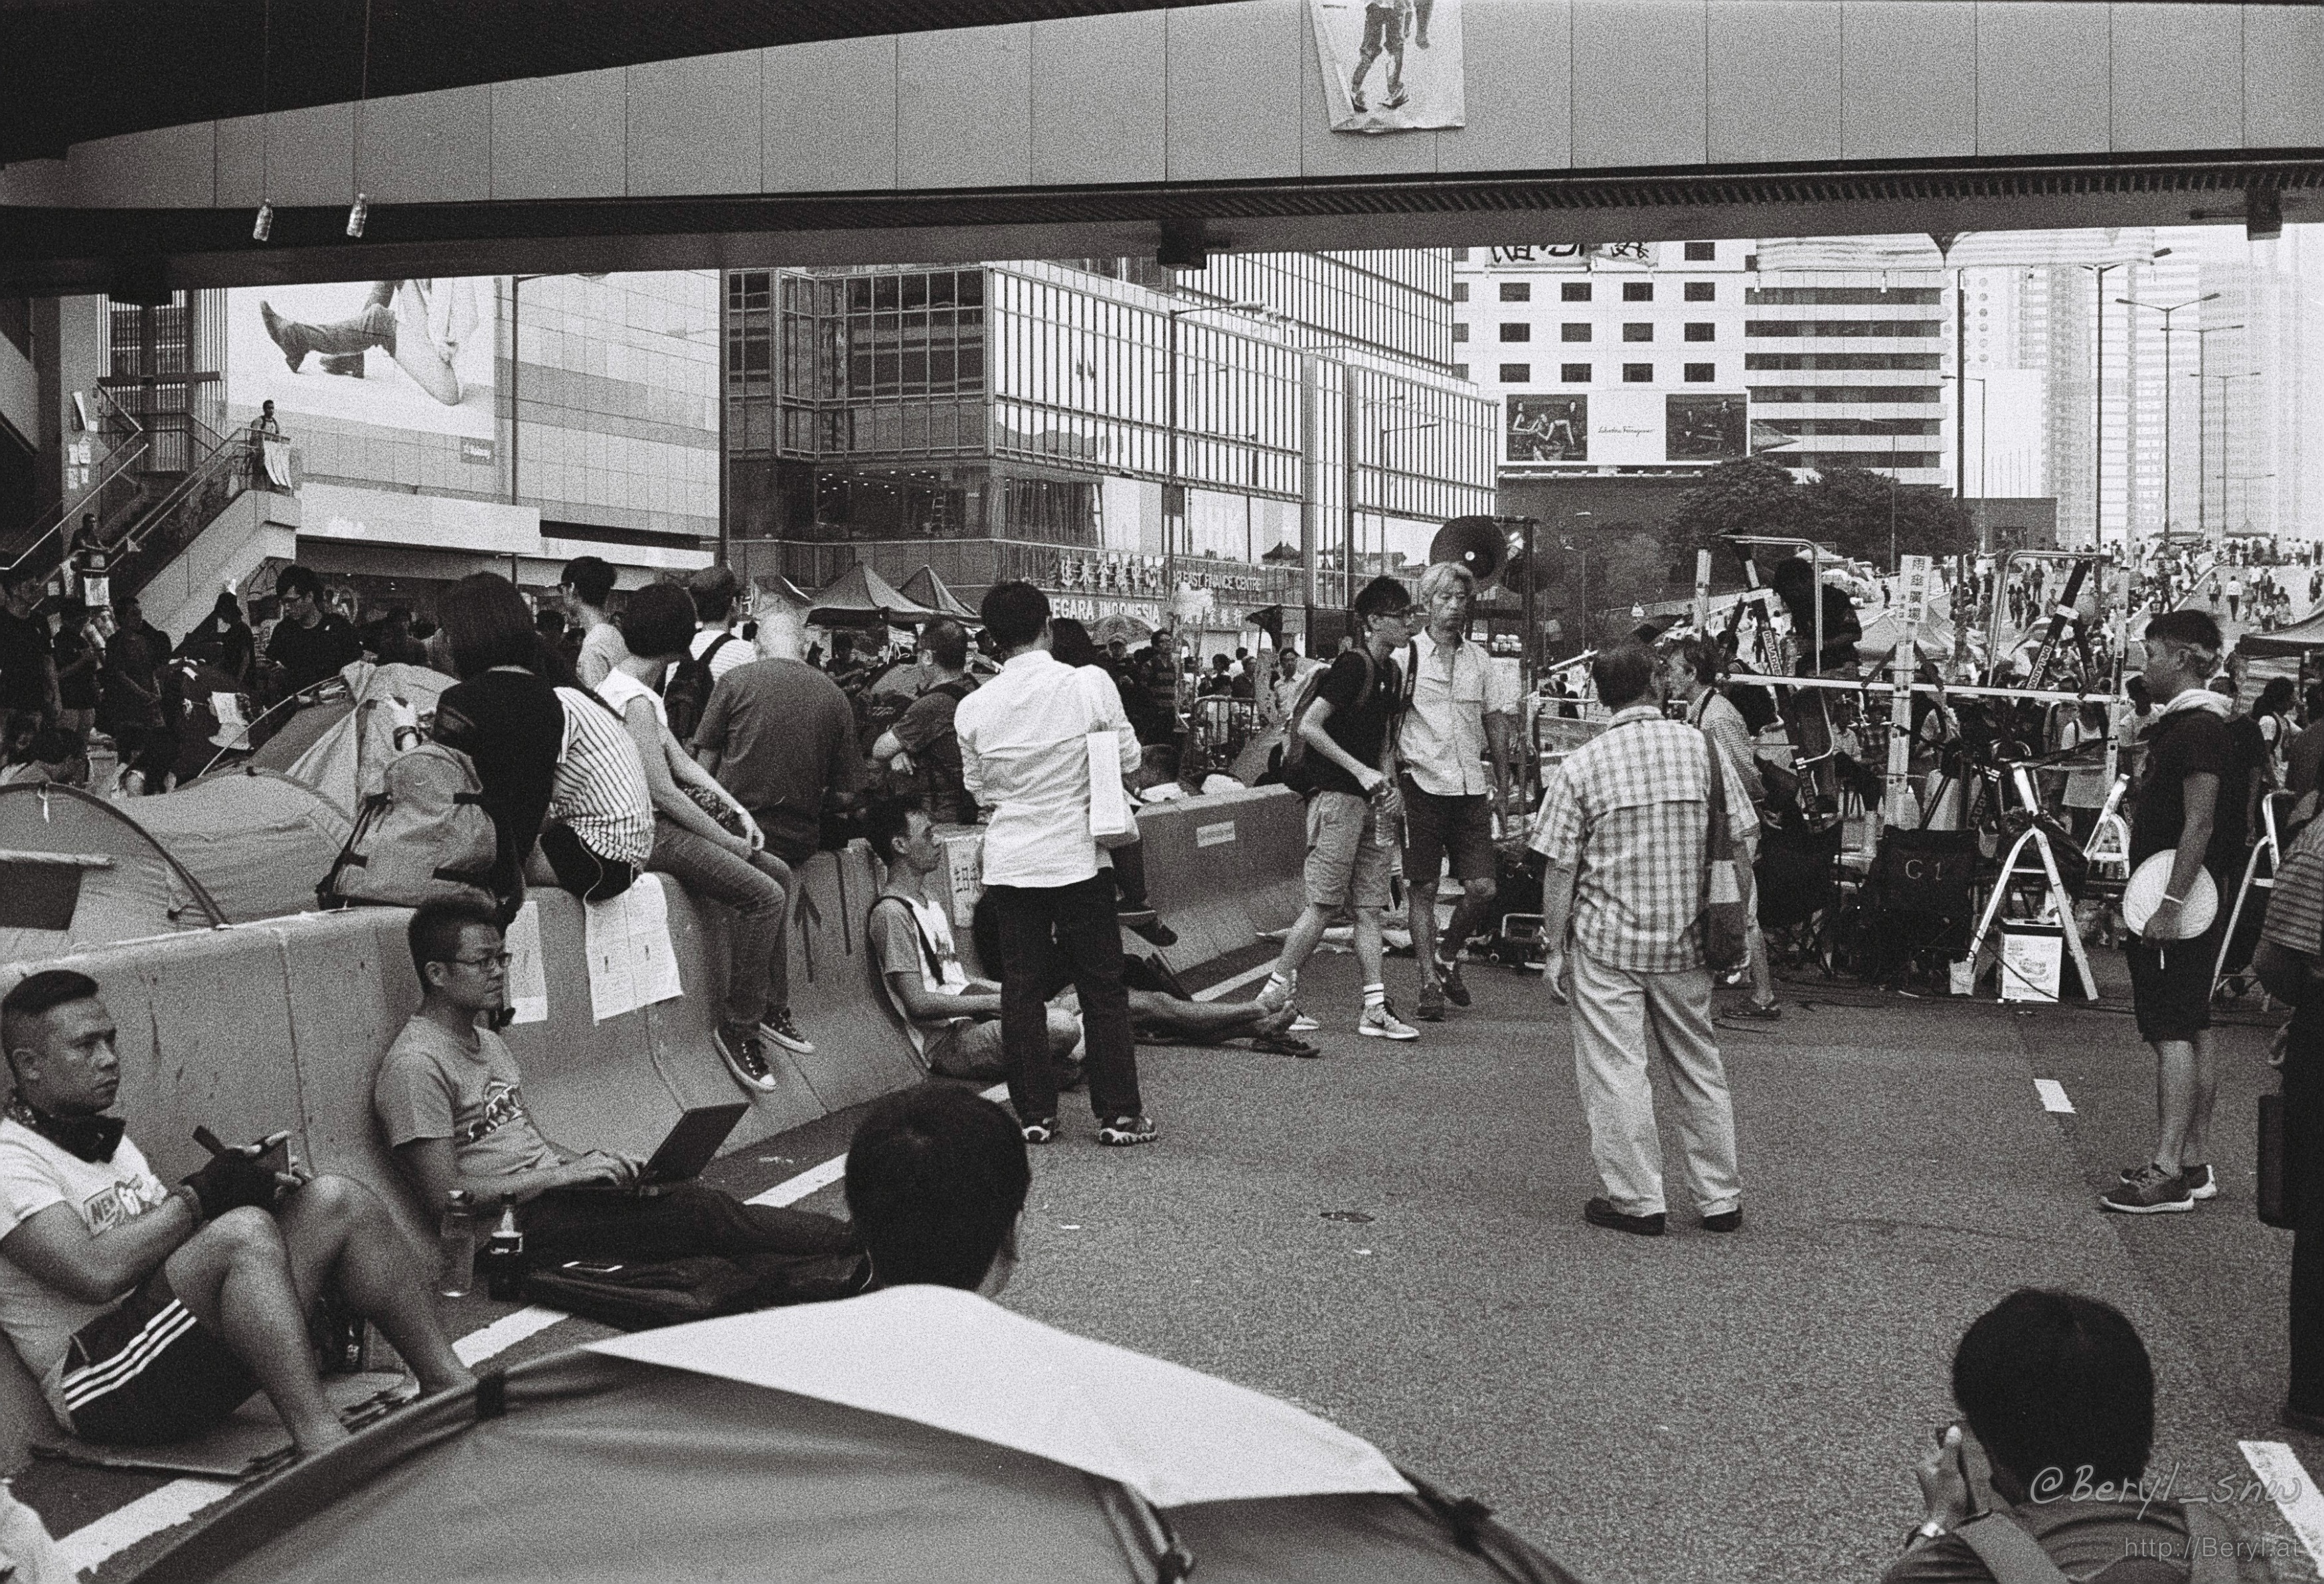
structure, people, city, urban, film, crowd, room, monochrome, public transport, sunny, 2014, 50mm, hk, yashica, kodak, hongkong, documentary, tmax, tmax400, electro35, protest, journalism, passenger, sport venue